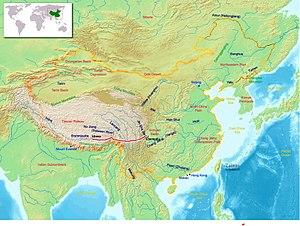
La ligne ferroviaire Sichuan–Tibet, ligne ferroviaire Sichuan–Xizang ou ligne ferroviaire Chuan-Zang est une ligne chemin de fer chinoise d'altitude en cours de construction, qui reliera Chengdu, capitale du Sichuan à Lhassa, la capitale de la Région autonome du Tibet. La ligne aura une longueur de 1 629 km et devrait coûter 250 milliards de yuans.